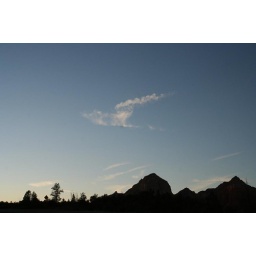
a bird in the sky